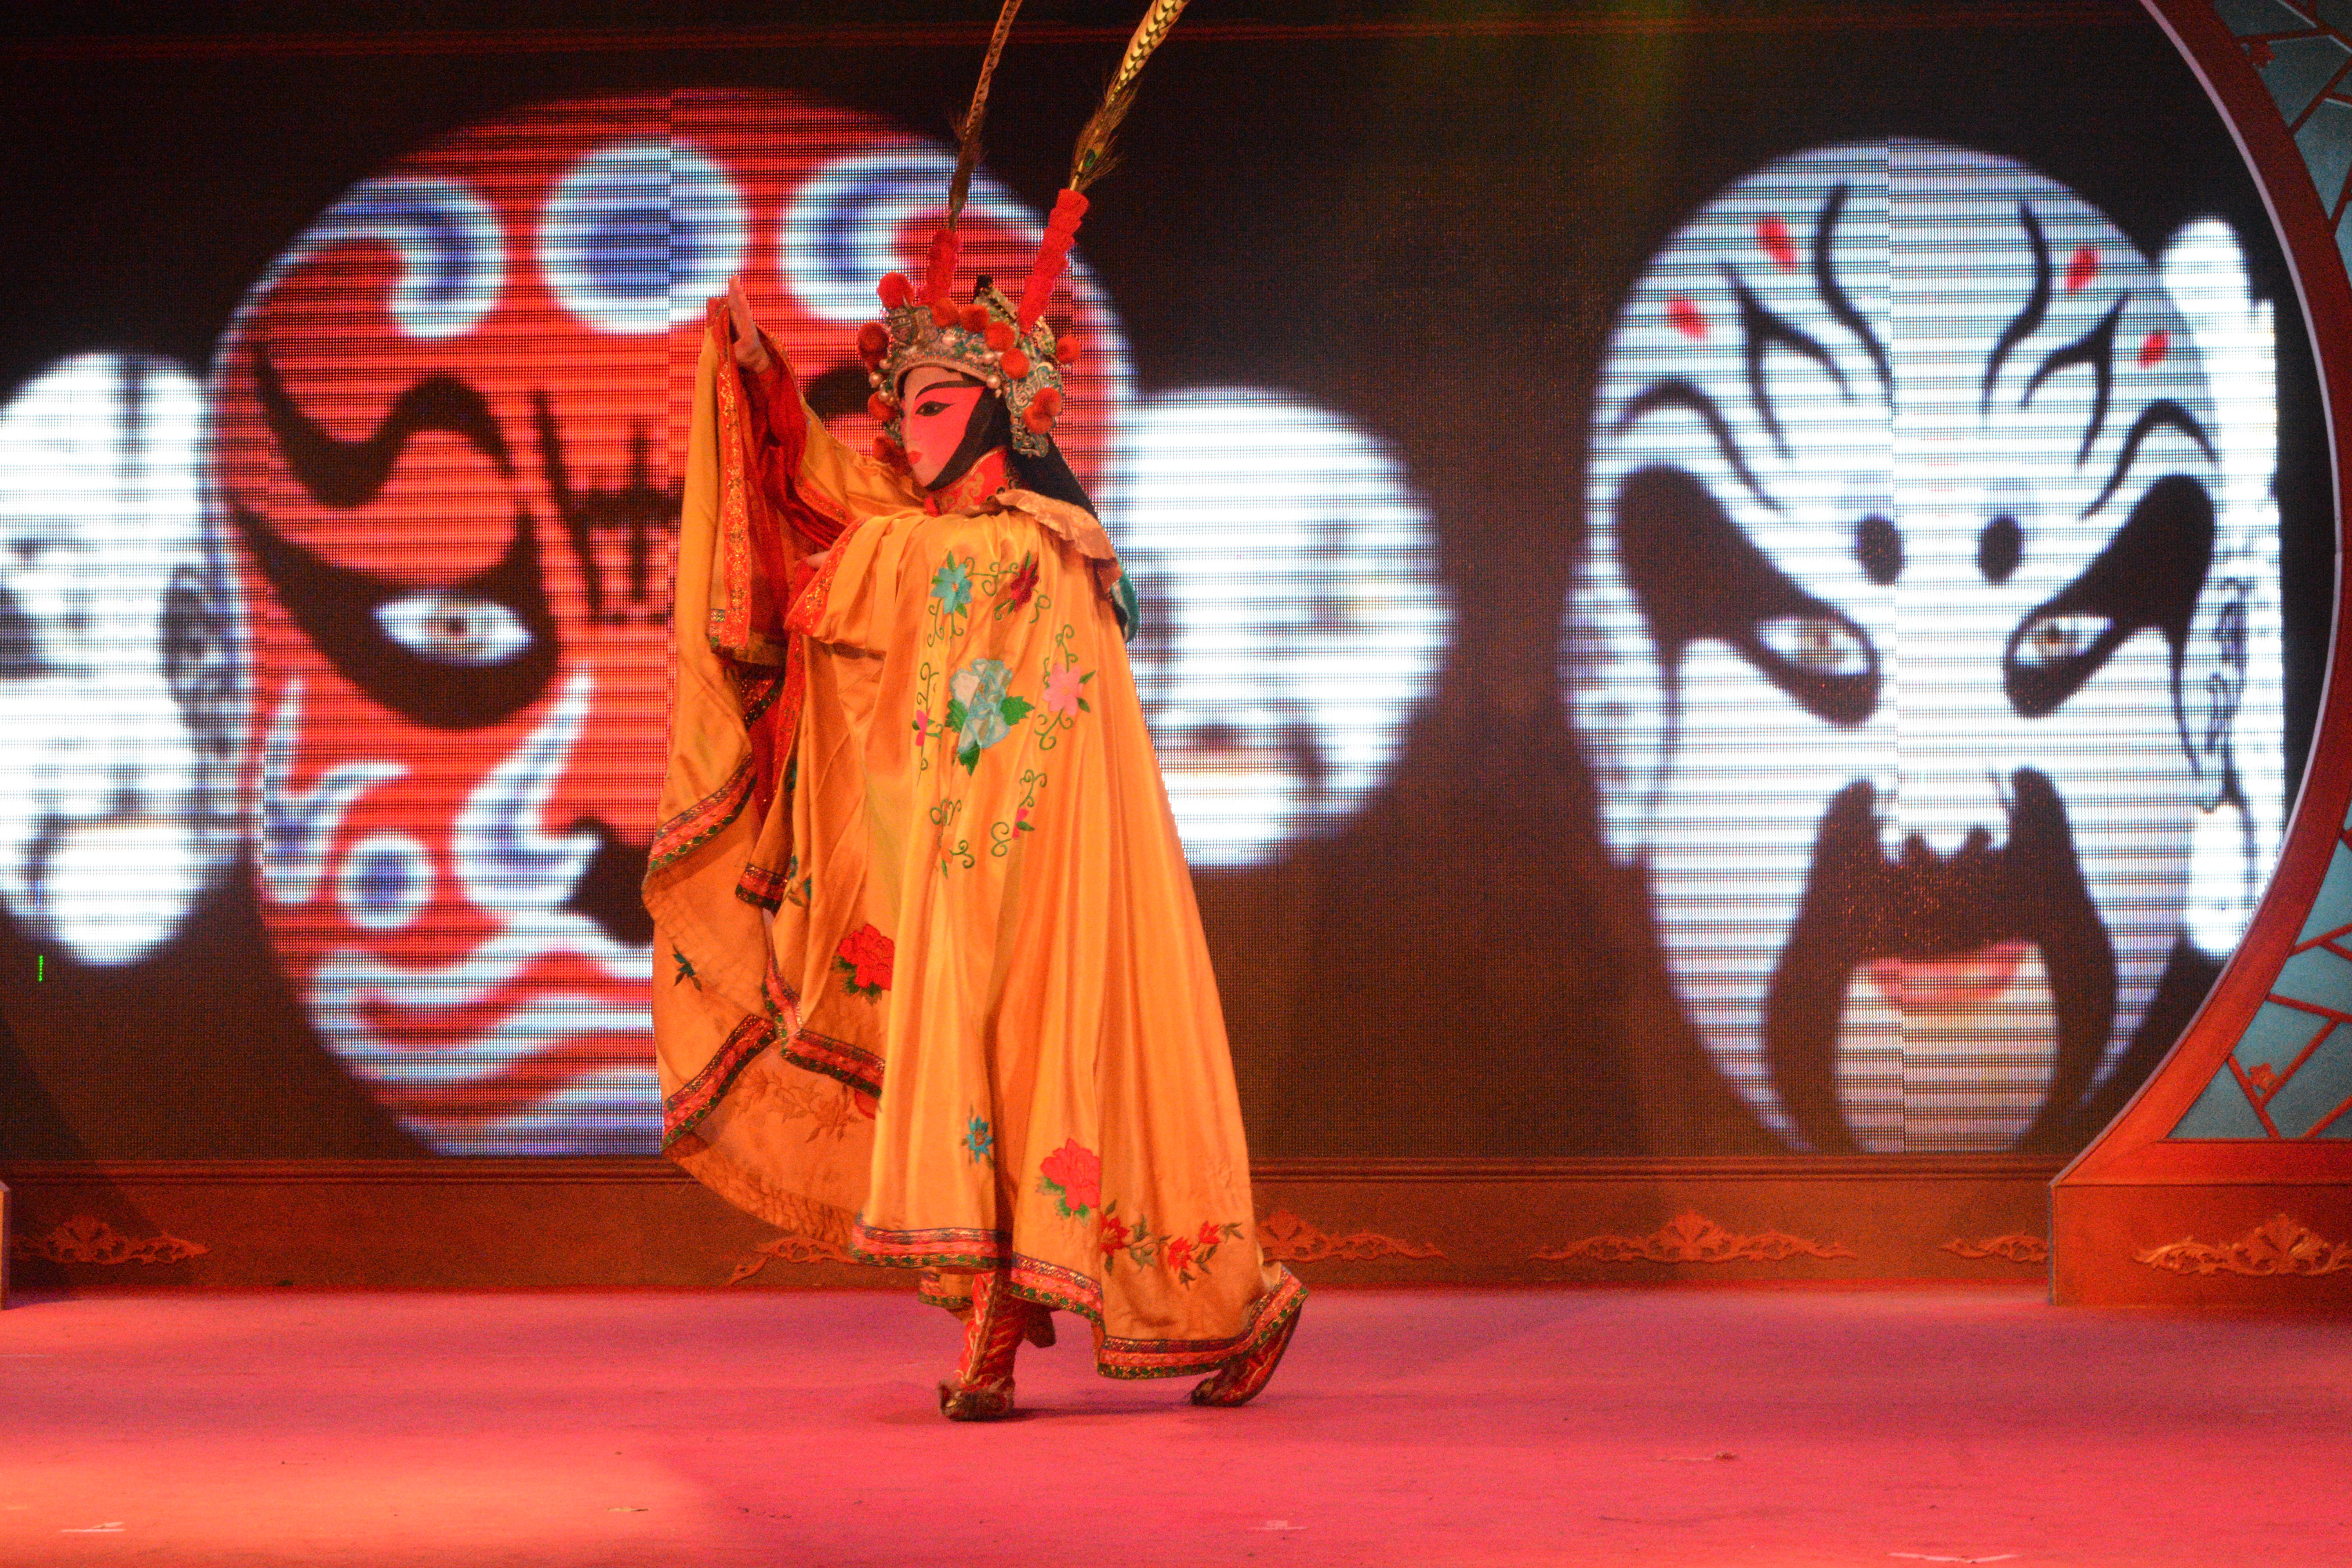
red, color, performance art, art, performance, performing arts